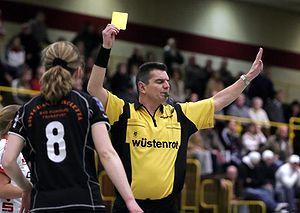
Le handball [ʔɑ̃dbal] est un sport collectif joué à la main où deux équipes de sept joueurs s'affrontent avec un ballon en respectant plusieurs règles sur un terrain rectangulaire de dimensions 40 m par 20 m, séparé en deux camps.
Un carton jaune est un carton de pénalité utilisé dans de nombreux sports, et signifie qu'un sportif est sous le coup d’un avertissement, dont les modalités varient selon la discipline.
Au handball, les rencontres importantes sont dirigées par un binôme de deux juges-arbitres, assistés par deux officiels chargés de tenir la table de marque et, dans les compétitions nationales et internationales, par un juge-arbitre délégué par l'instance organisatrice.